Hillam

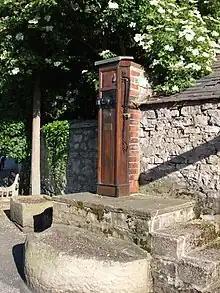
The pump in Hillam Square

"Hillam News", the village magazine, is distributed to each household every two months. "Hillam News" gives details of recent and forthcoming events, news, comment, current affairs and a precis of Hillam Parish Council meeting minutes.